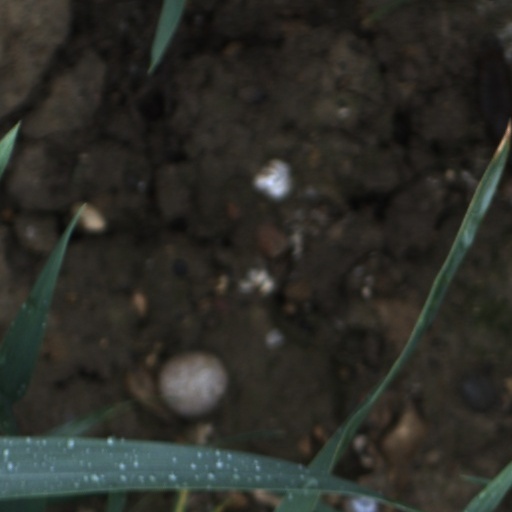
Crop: wheat